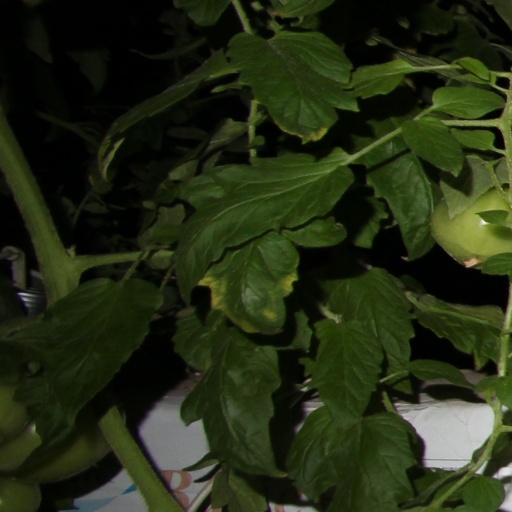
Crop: tomato